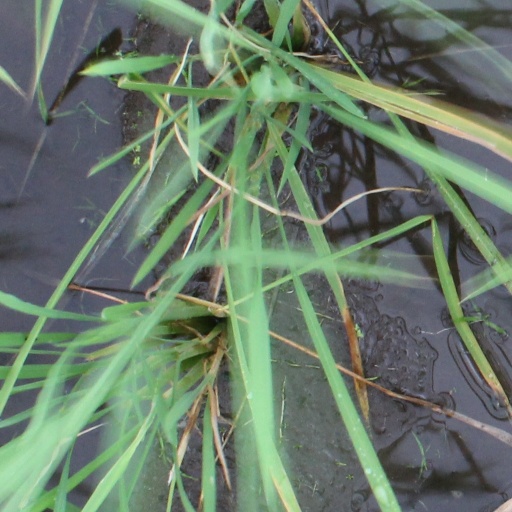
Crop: rice